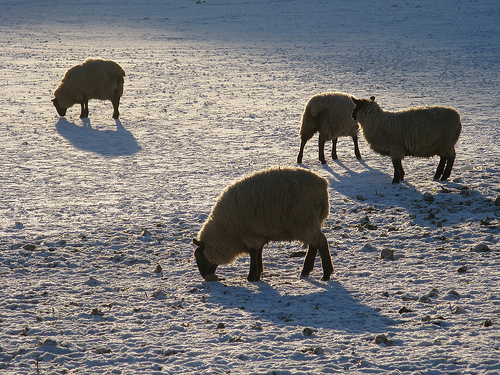
question: ここはどこですか？
answer: 牧場です。

question: どんな動物がいますか？
answer: 羊です。

question: 羊は何頭いますか？
answer: 4頭です。

question: 羊がいる牧場はどんな状態ですか？
answer: 雪が積もっています。

question: どんな天気ですか？
answer: 晴れです。

question: 牧場に雪はどれくらい積もっていますか？
answer: 数センチくらいです。

question: 左側に頭を向けている羊は何頭いますか？
answer: ３頭です。

question: 草を食べている羊は何頭いますか？
answer: ２頭です。